List of awards and nominations received by Hema Malini

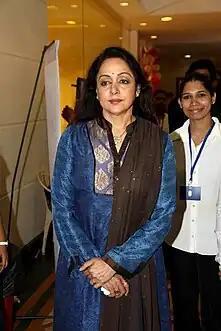
Hema Malini at an event

Hema Malini is an Indian actress who primarily works in Bollywood films. Apart from being an actress, she has also worked as a director, producer, dancer-choreographer, and politician. Malini made her acting debut as a lead actress through the 1968 Hindi film "Sapno Ka Saudagar", and went on to appear in numerous films throughout the 1970s and 80s. Her performances in both commercial and arthouse productions won a lot of accolades. During her career, Malini has been nominated 11 times for the Filmfare Award for Best Actress, of which she won once in 1972 for her role as twin-sisters in "Seeta Aur Geeta"; the first time she was nominated for the award. She received two nominations in a single year on two occasions – "Amir Garib", "Prem Nagar" (both in 1974) and "Sanyasi", "Mehbooba" (both in 1975). Malini was initially promoted as "Dream Girl" of Bollywood, and went on to star in a film of the same name in 1977. After her marriage with co-star Dharmendra, she continued to act in various films which included a few art films. Malini's portrayal as an attitudinal wife in "Rihaee" won her a "Filmfare" Best Actress nomination for the tenth time. In 2000, she was presented with the Filmfare Lifetime Achievement Award for her contribution to films. In the same year, she was honoured with the Padma Shri, India's fourth-highest civilian honour. The Sir Padampat Singhania University conferred an Honorary Doctorate upon Malini in recognition of her contribution to Indian cinema in 2012. After a brief hiatus, Malini made a comeback with "Baghban" in 2003. She played an elderly woman and was paired opposite Amitabh Bachchan, earning a Best Actress Award nomination from "Filmfare" for the eleventh time. She received lot of praise and nominations for her work in the film such as the Most Sensational Actress at the Bollywood Movie Awards and the Star Screen Award Jodi No. 1.